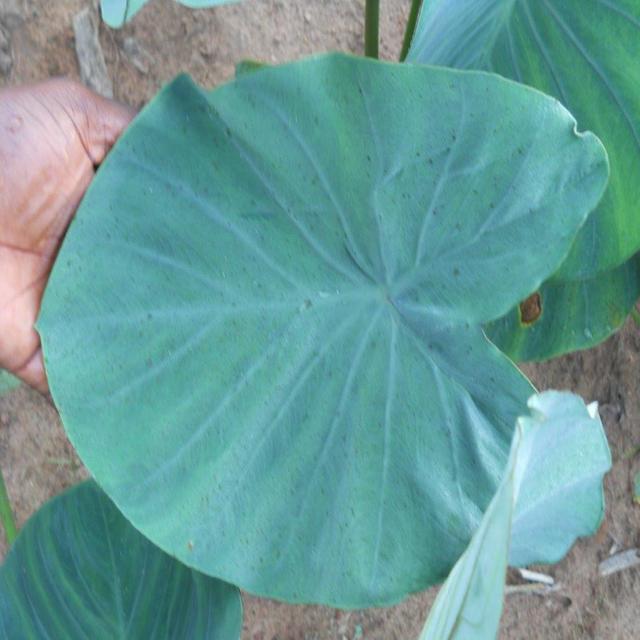
Label: Healthy